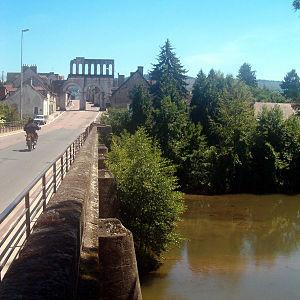
L'Arroux à Autun, près de la Porte d'Arroux.
La Via Agrippa de l'Océan est l'une des artères maîtresses du réseau routier romain, reliant les grandes cités de la Gaule entre elles, l'une des quatre voies romaines principales, édifiée à partir du gouvernement d'Agrippa à la fin du Iᵉʳ siècle av. J.-C..
Augustodunum est le nom celtique latinisé de l'ancienne cité d'Autun, formé d'Augusto et dunum. La grande cité apparaît vers 16-13 av. J.-C., fondée par l'empereur Auguste au bord de l'Atuvaros et sur l'axe majeur des Éduens qui relie Bibracte à Cavillonum. Rome cherche à affirmer son pouvoir et veut éclipser l'oppidum de Bibracte. Chef-lieu de la civitas, la grande cité devient un centre administratif, économique, politique et intellectuel, un relais du pouvoir romain, la capitale des Éduens. Aucune ville, mis à part Lugdunum, ne peut se comparer à Augustodunum qui se pare du titre de « soror et aemula Romae ».
L'Arroux est une rivière des départements de la Côte-d'Or et de la Saône-et-Loire, en région Bourgogne-Franche-Comté. C'est un affluent de la rive droite de la Loire.
La porte d'Arroux ou porte de Sens est une des portes d'entrée d'Augustodunum dans le département français de Saône-et-Loire.